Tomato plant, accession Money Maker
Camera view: horizontal (90 deg, fisheye); turntable rotation: 30 degrees
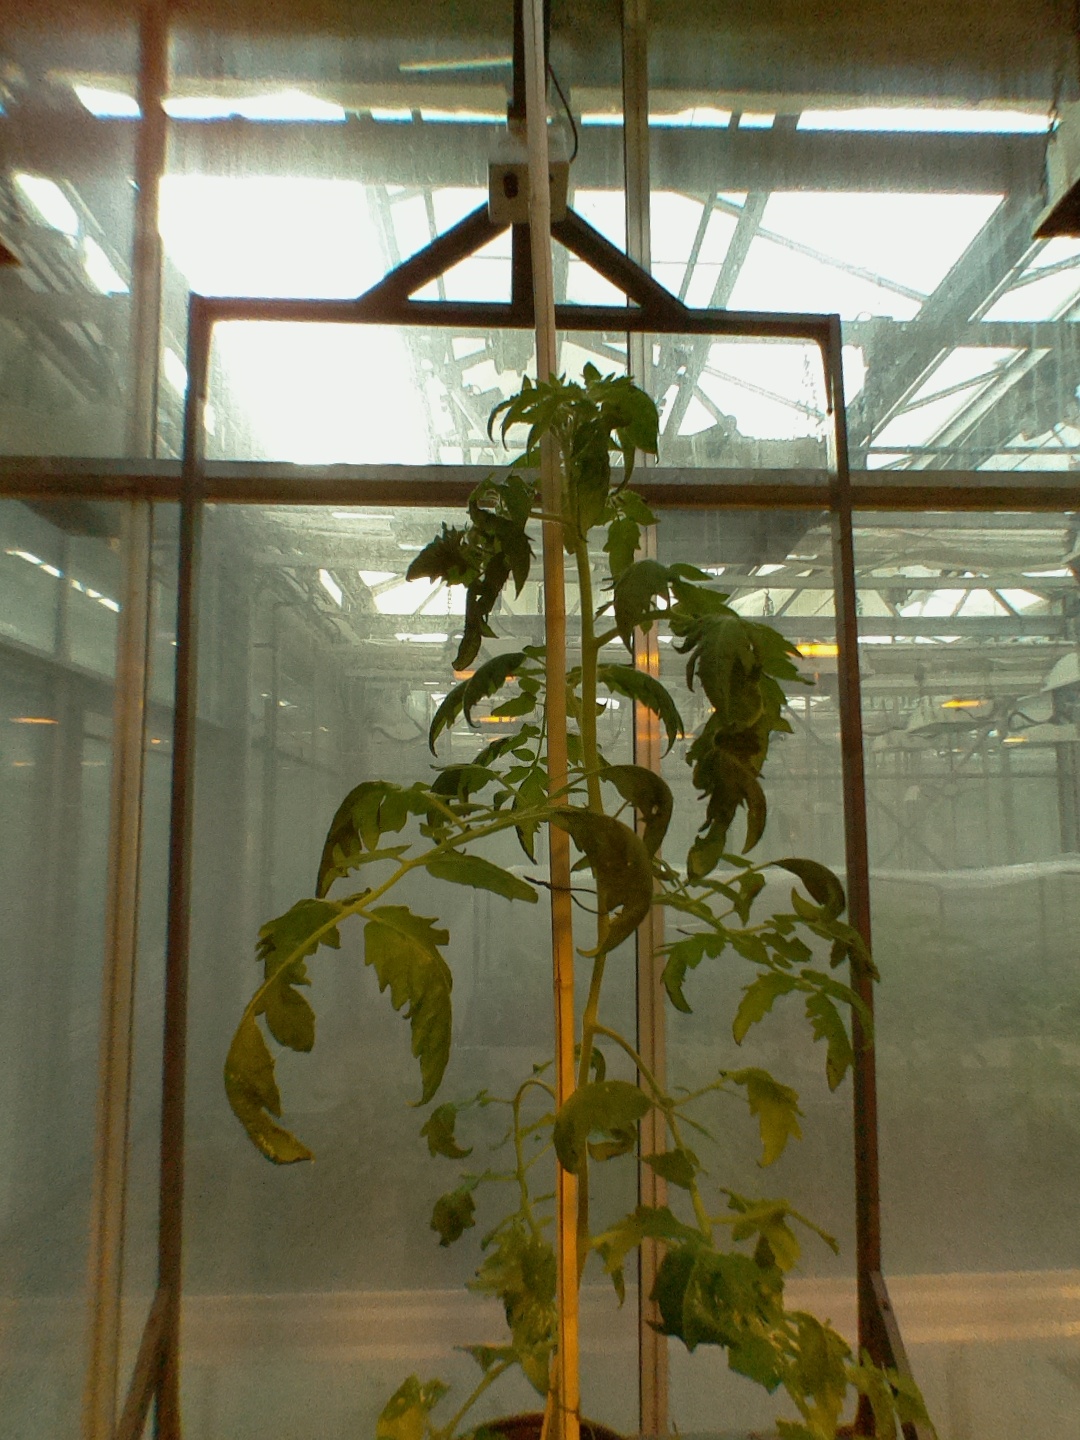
BBCH growth stage 67: Full flowering, 70%-80% of flowers open, more petals falling